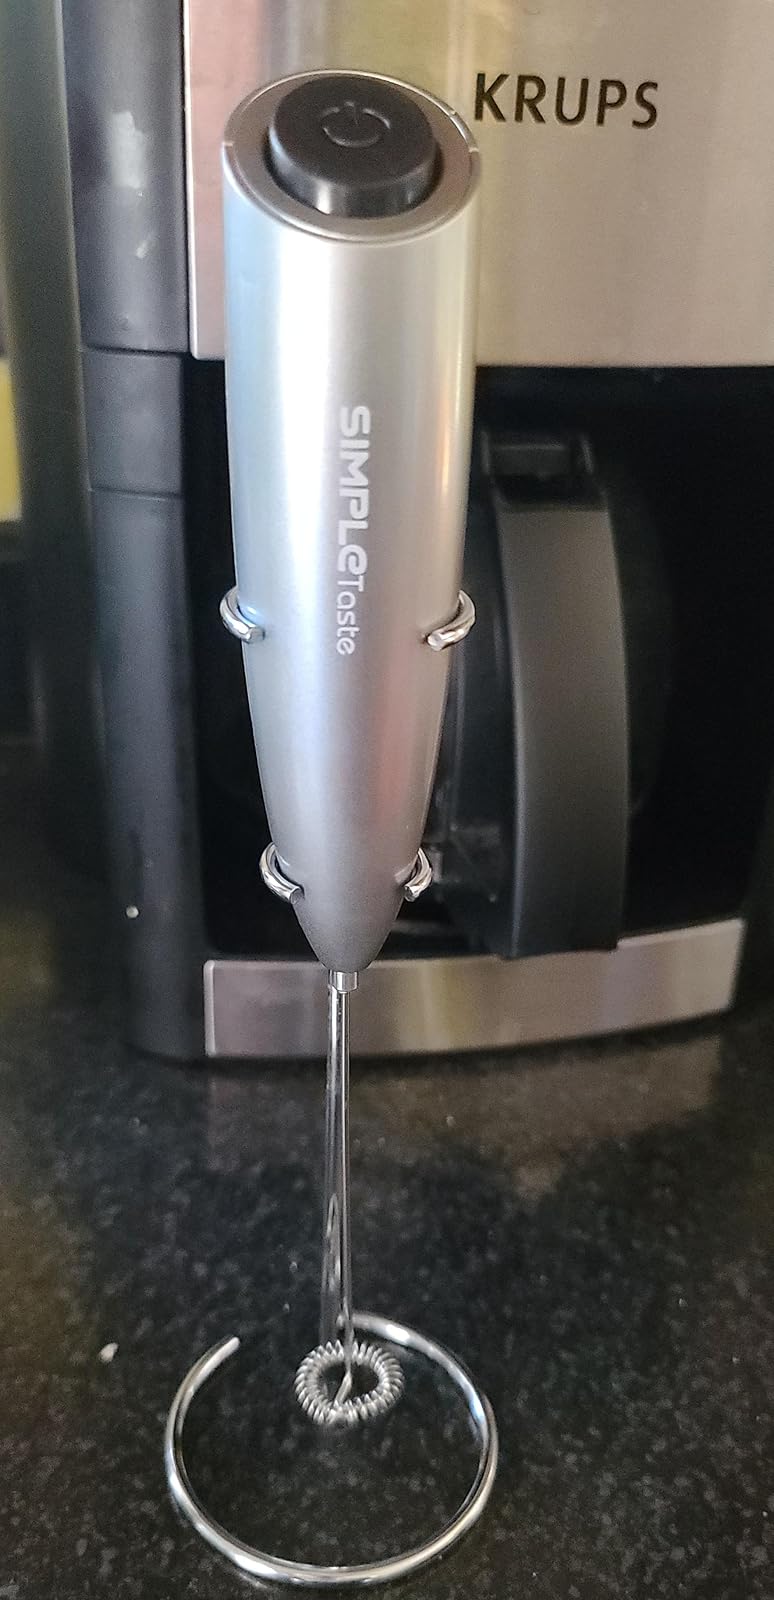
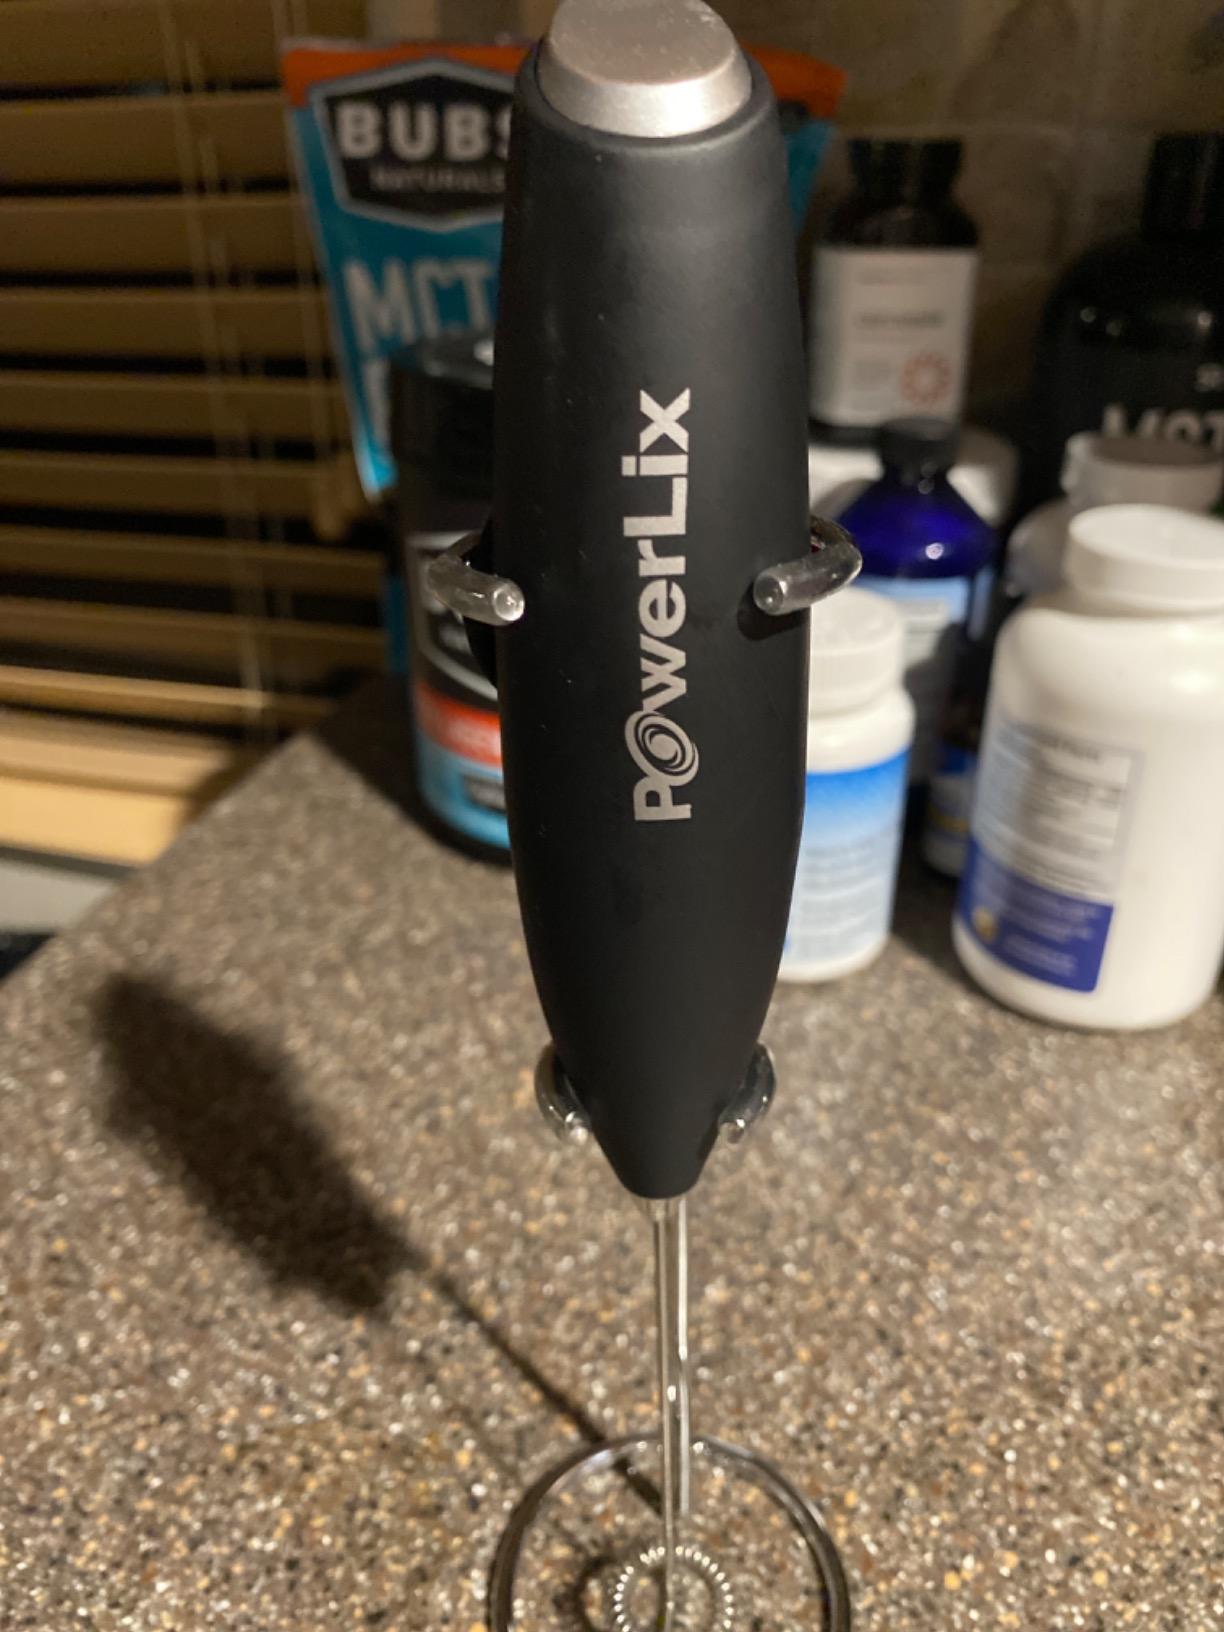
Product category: items_mixer
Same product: no